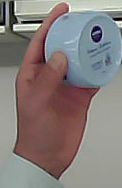
Product: nivea_baby